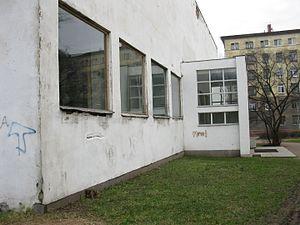
Cet article recense les sites concernés par l'observatoire mondial des monuments en 2000.
Cet article recense les sites concernés par l'observatoire mondial des monuments en 2002.